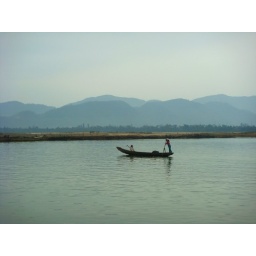
Old school fishing boat on the Perfume river near Hue